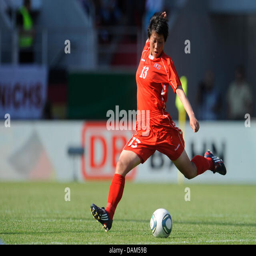
person plays the ball at international football match